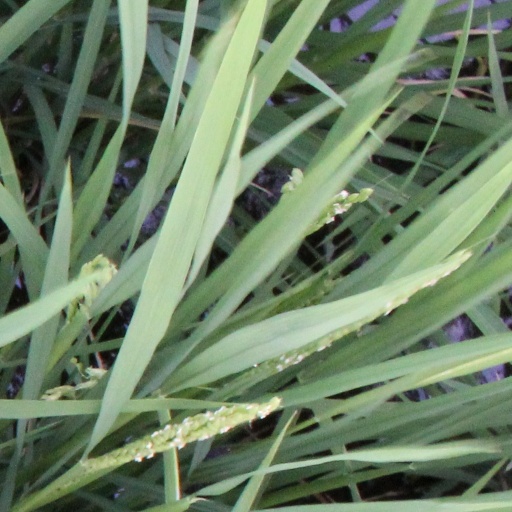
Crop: rice